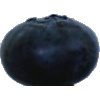
Label: blueberry